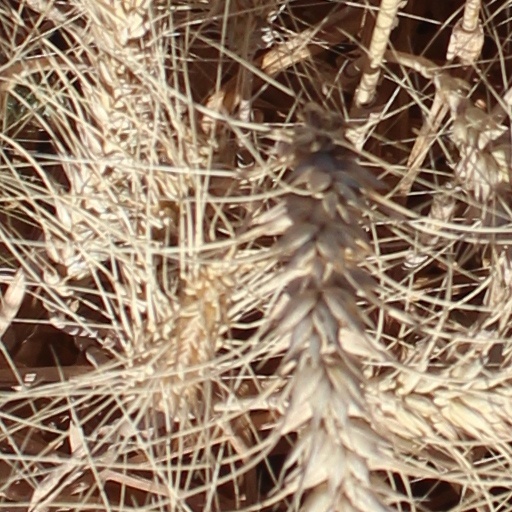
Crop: wheat